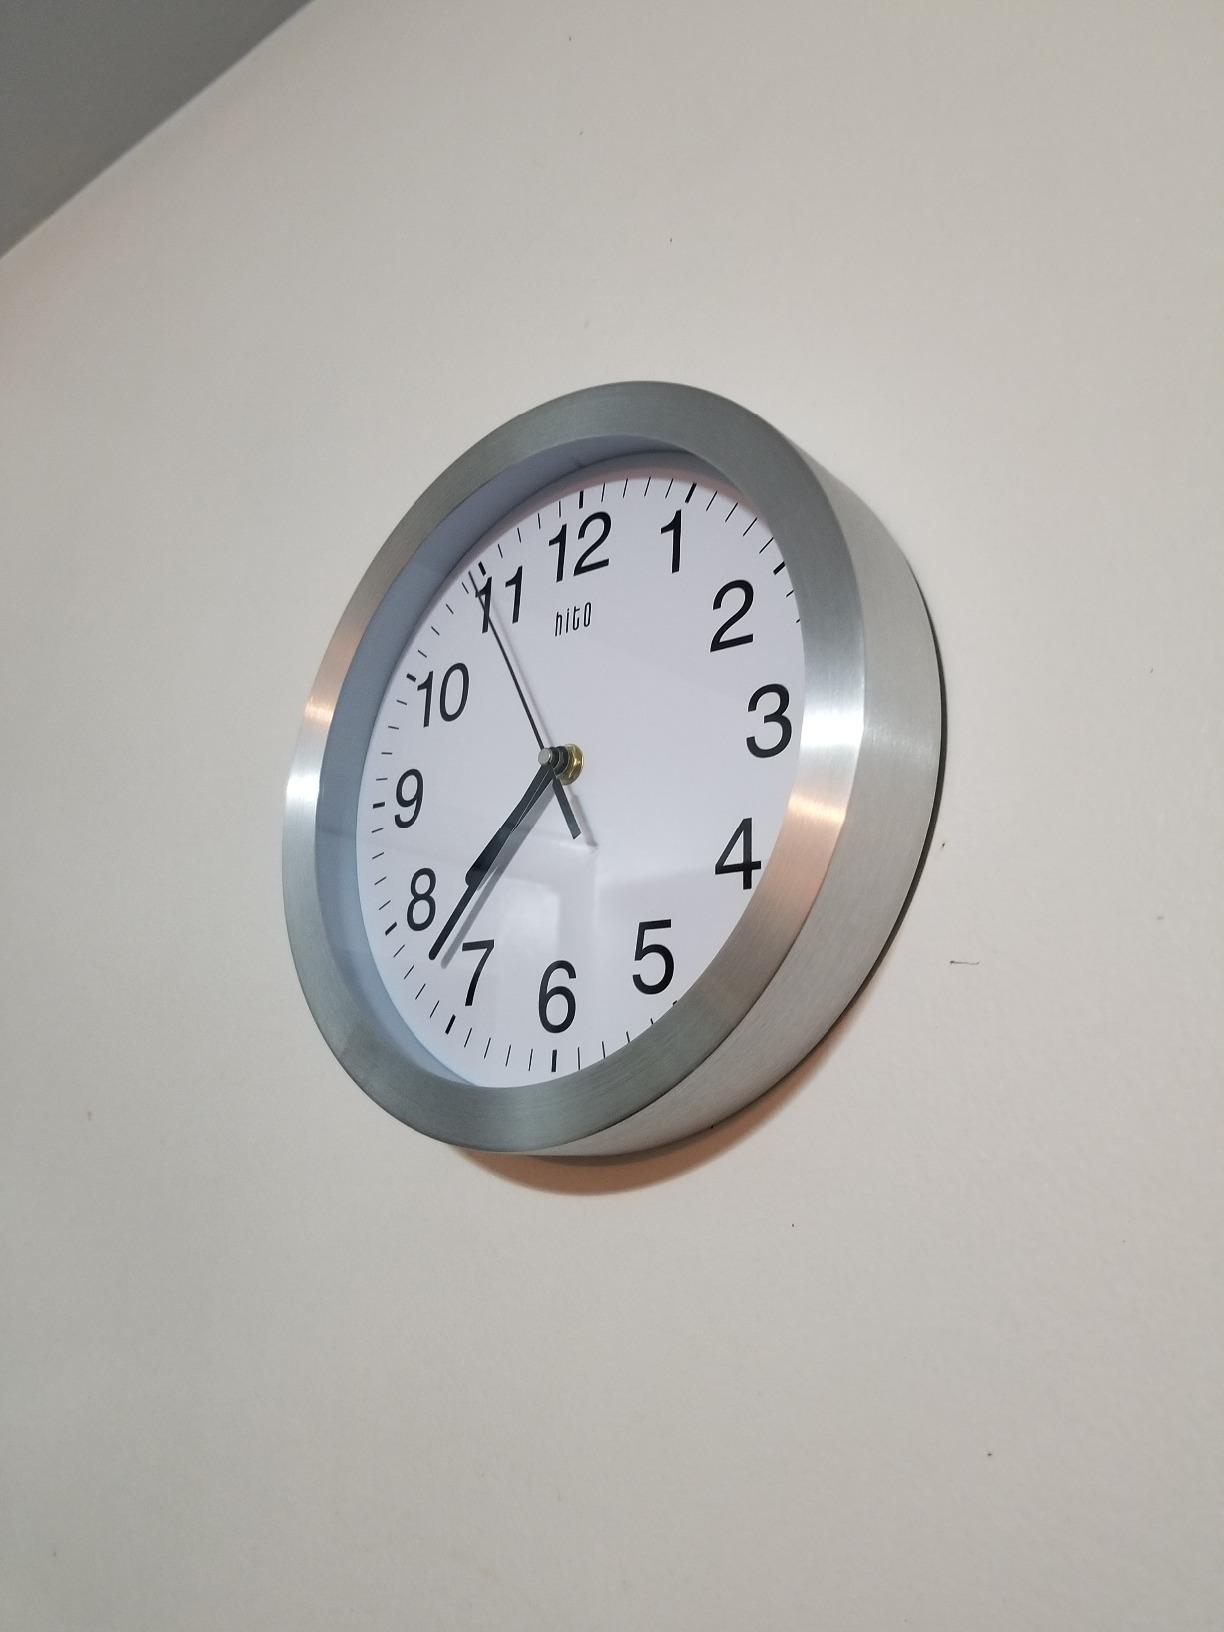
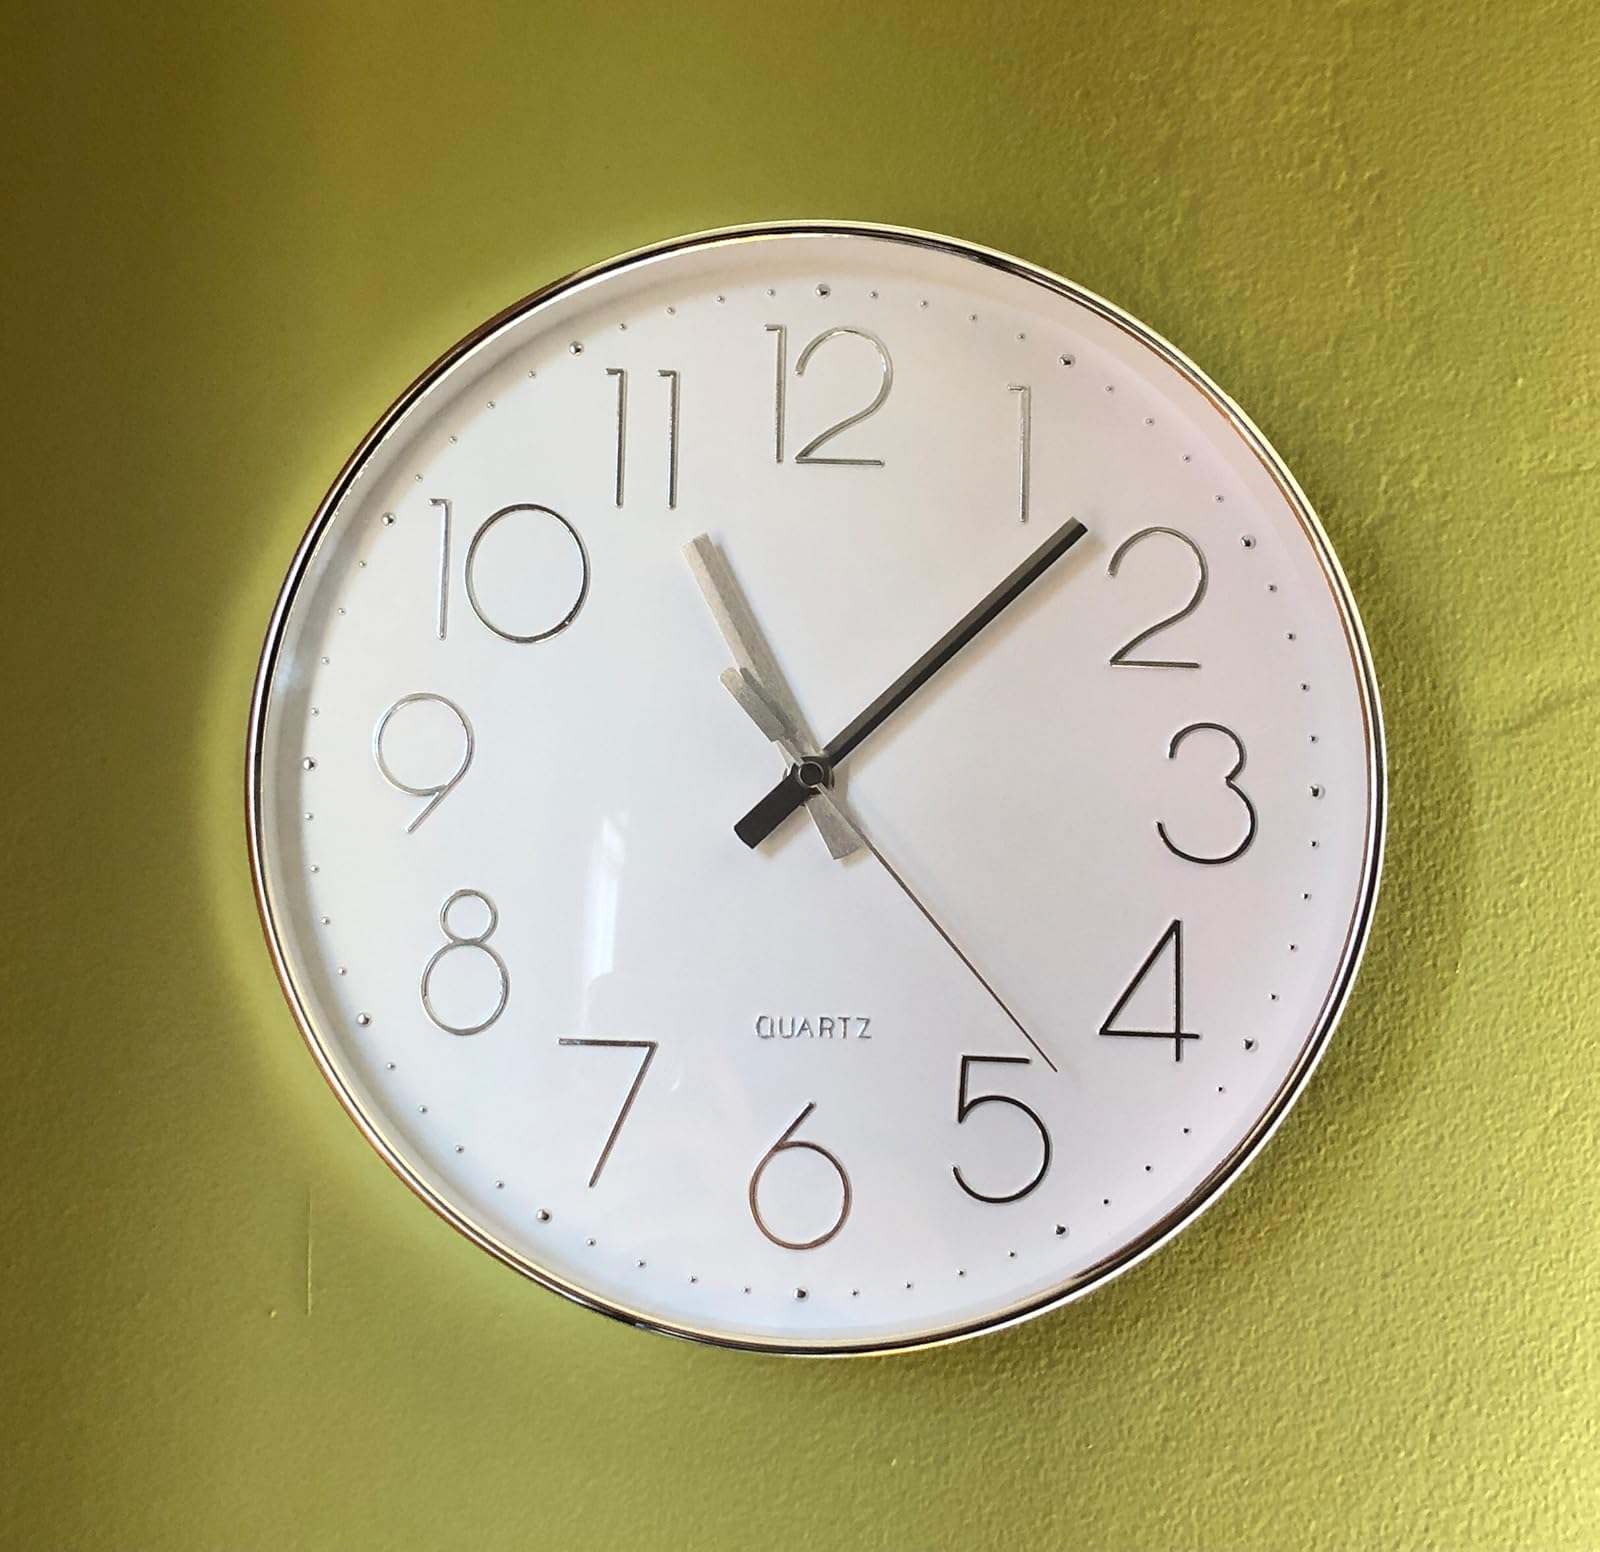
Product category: clock
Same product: no